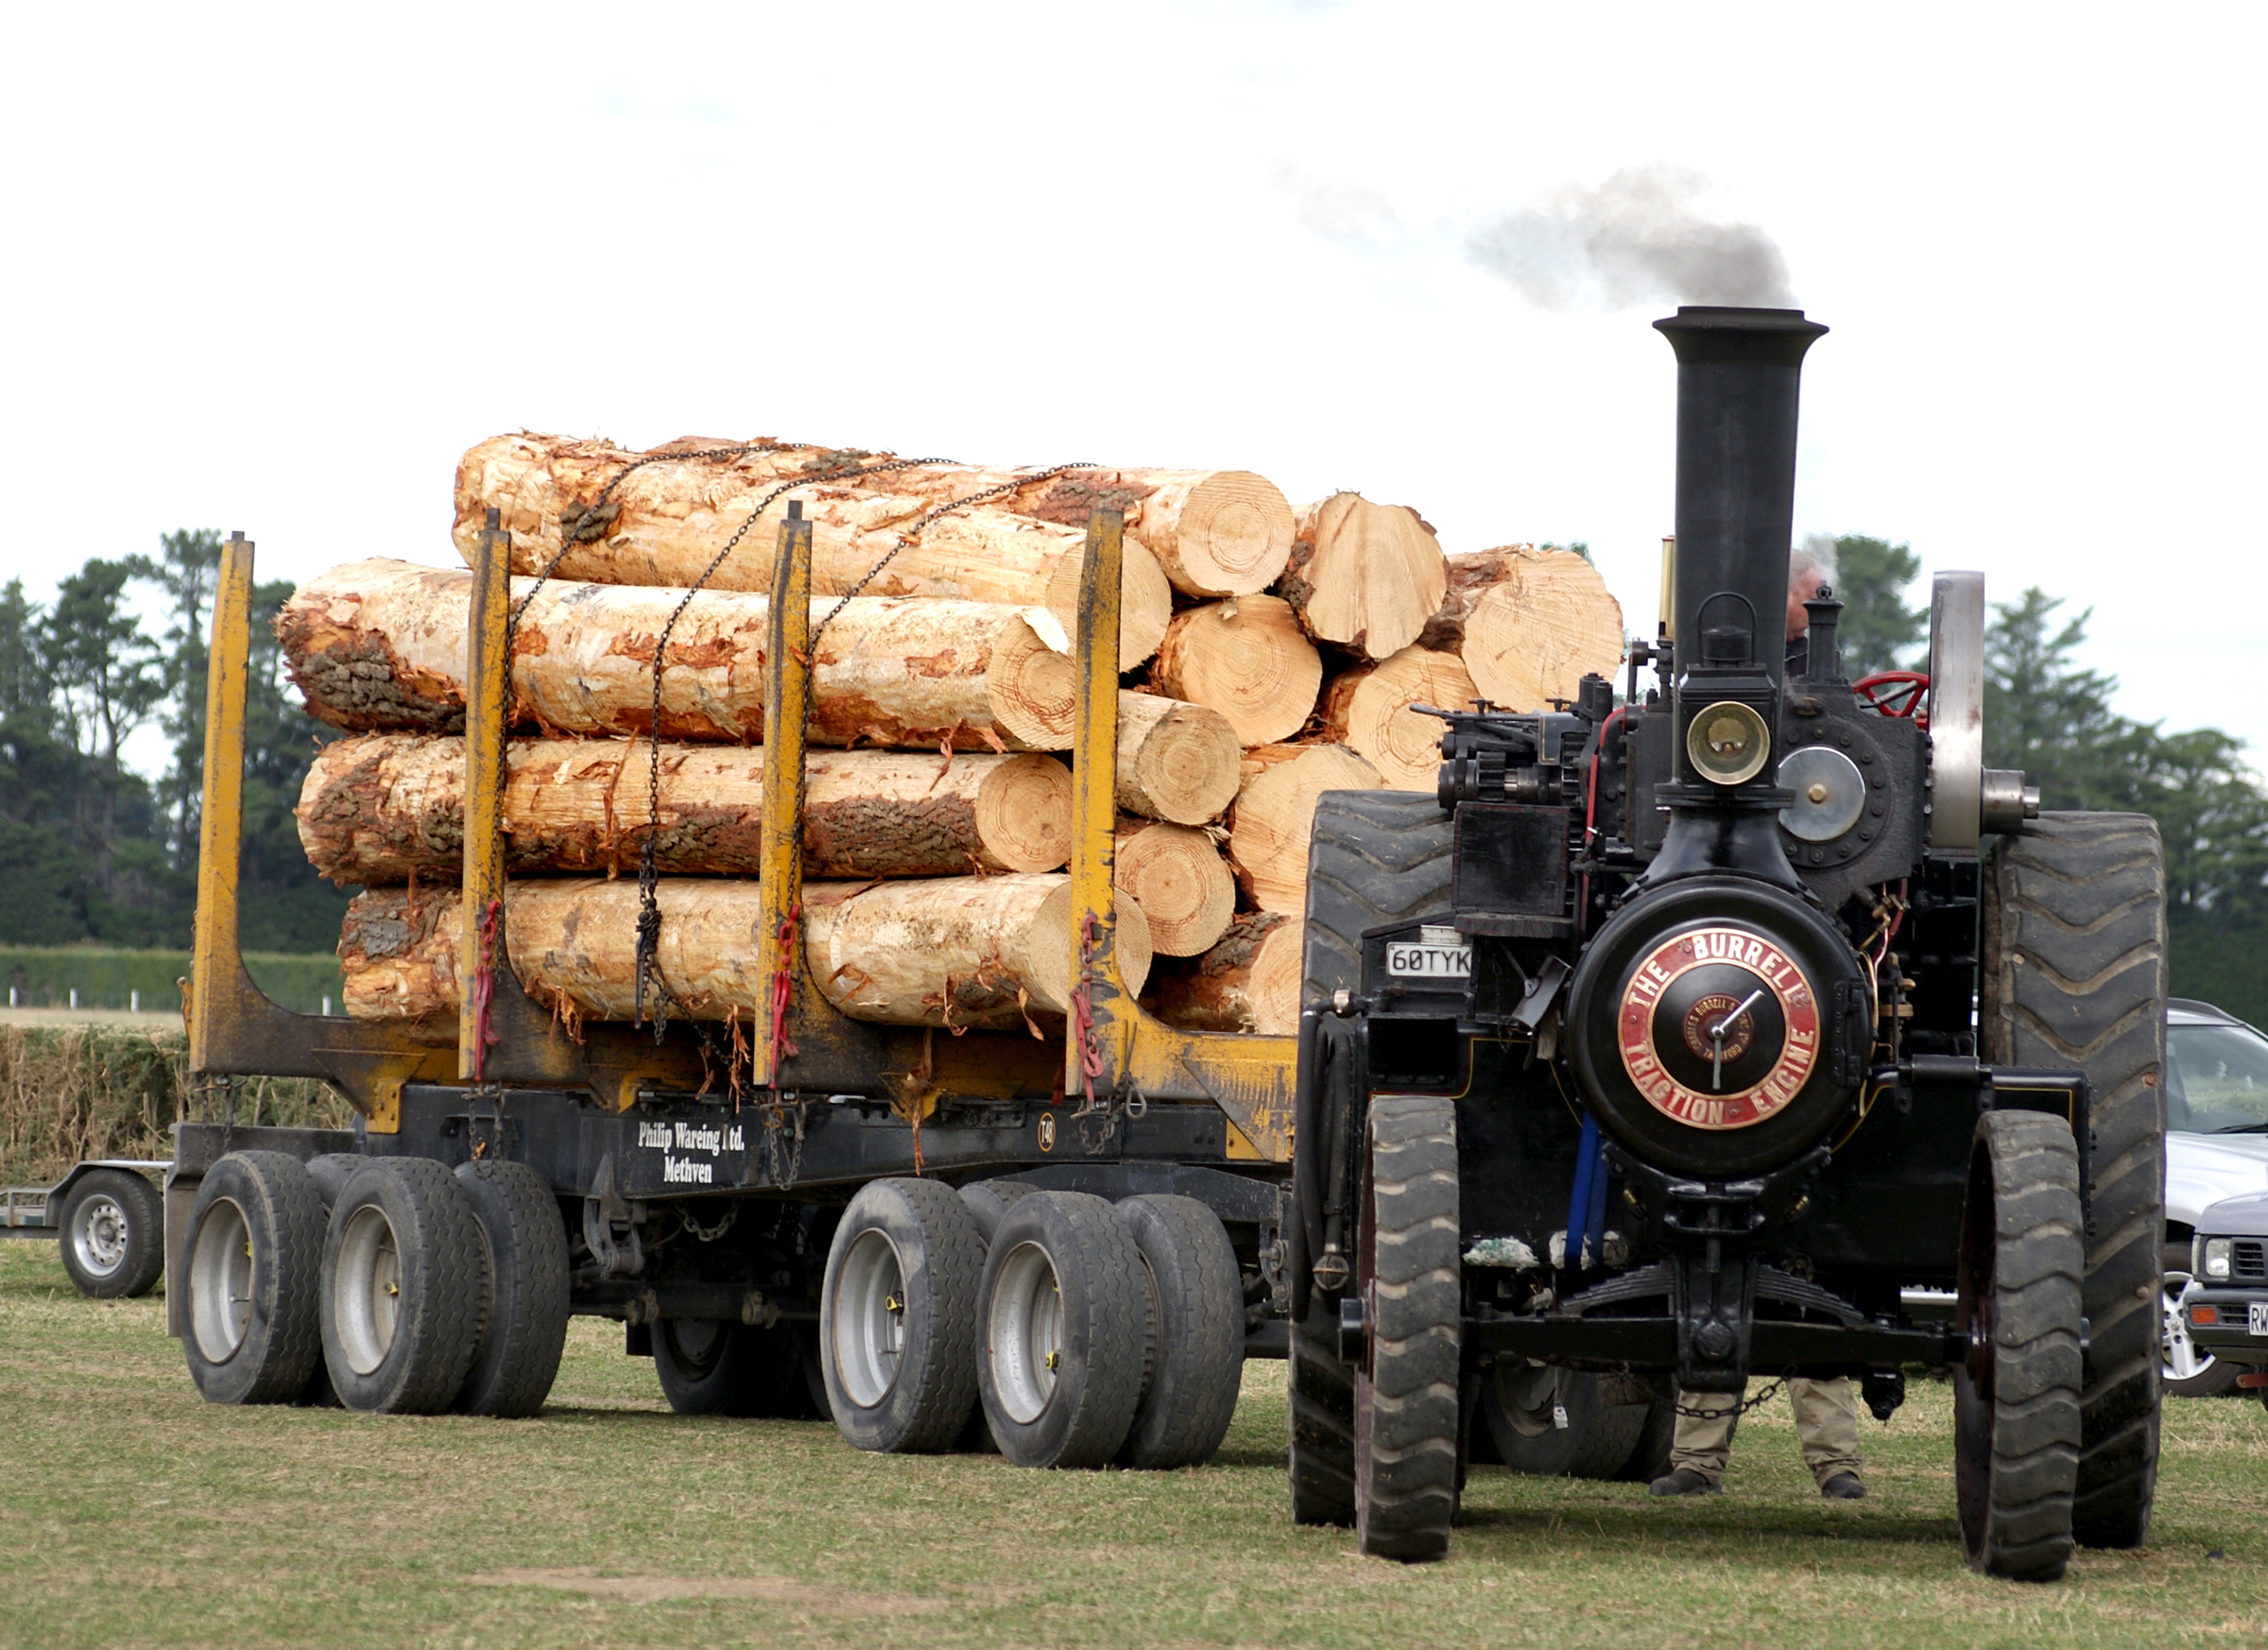
tractor, steam, red, farming, vehicle, publicdomain, steamdrivenengines, tractionenginerallys, traction, steamroadvehicles, oldstylefarming, tractors, rally, burrelltractionengines, steamshows, farmingworld, man made object